Nicky Rackard

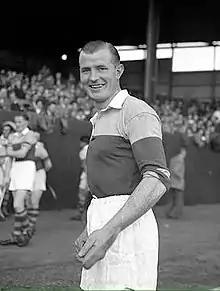

Nicholas Rackard (28 April 1922 – 10 April 1976) was an Irish hurler whose league and championship career with the Wexford senior team spanned seventeen years from 1940 to 1957. He established many championship scoring records, including being the top championship goal-scorer of all time with 59 goals. Rackard is widely regarded as one of the greatest hurlers in the history of the game.